A Page of Madness

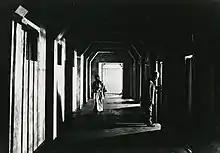
A corridor in the asylum (film still)

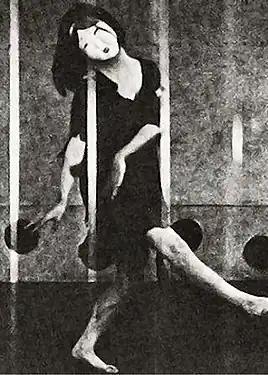

Amid a torrential rainstorm late one night, a patient at a psychiatric hospital dances wildly as if she is possessed. The elderly custodian stares at a mentally ill woman held inside a cell, who is revealed to be his wife, but she does not recognize him due to her condition. Formerly a sailor, he frequently left his wife and daughter alone to go on long voyages at sea, causing his wife to become mentally unstable. She became a patient at the hospital after an attempt to kill herself and their child. The old man feels remorseful and works at the hospital to watch over his wife, unknown to everyone else at the clinic.